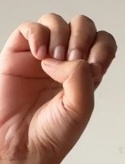
ASL sign: E